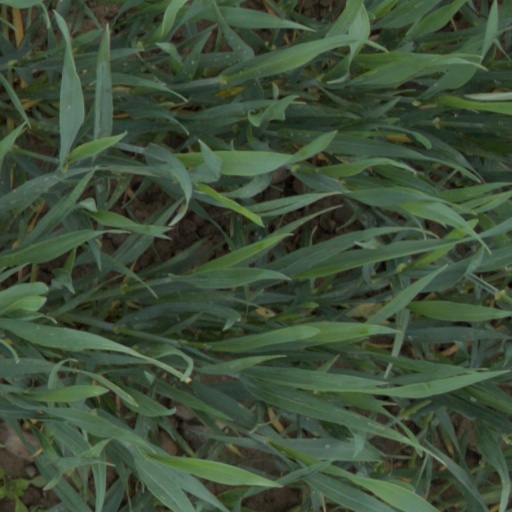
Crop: wheat